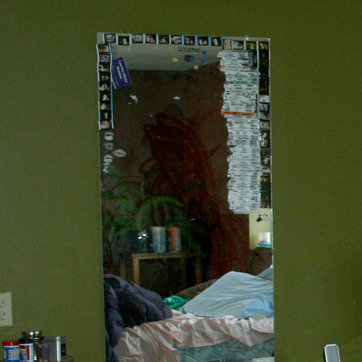
Material: mirror